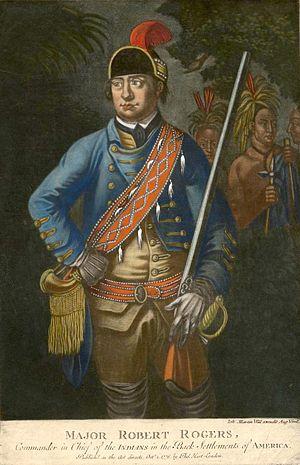
Robert Rogers, ou Rodgers, est un homme de la Frontière des Treize colonies et un corsaire britannique.